Marine debris

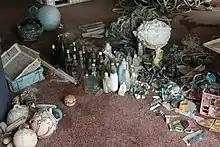
Debris collected from beaches on Tern Island in the French Frigate Shoals over one month

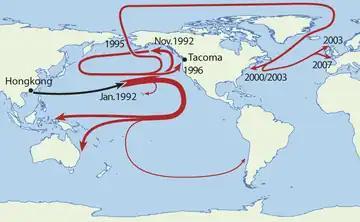
The travel of the Friendly Floatees

Researchers classify debris as either land- or ocean-based; in 1991, the United Nations Joint Group of Experts on the Scientific Aspects of Marine Pollution estimated that up to 80% of the pollution was land-based, with the remaining 20% originating from catastrophic events or maritime sources. More recent studies have found that more than half of plastic debris found on Korean shores is ocean-based.